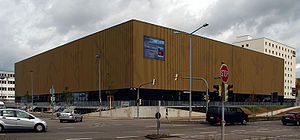
MHPArena
MHP Arena er en indendørs sportshal, som ligger i Ludwigsburg, Tyskland. Arenaen bliver til dagligt benyttet af kvindeholdet SG BBM Bietigheim og basketballholdet Riesen Ludwigsburg.